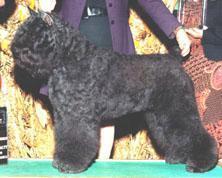
Bouvier_des_Flandres